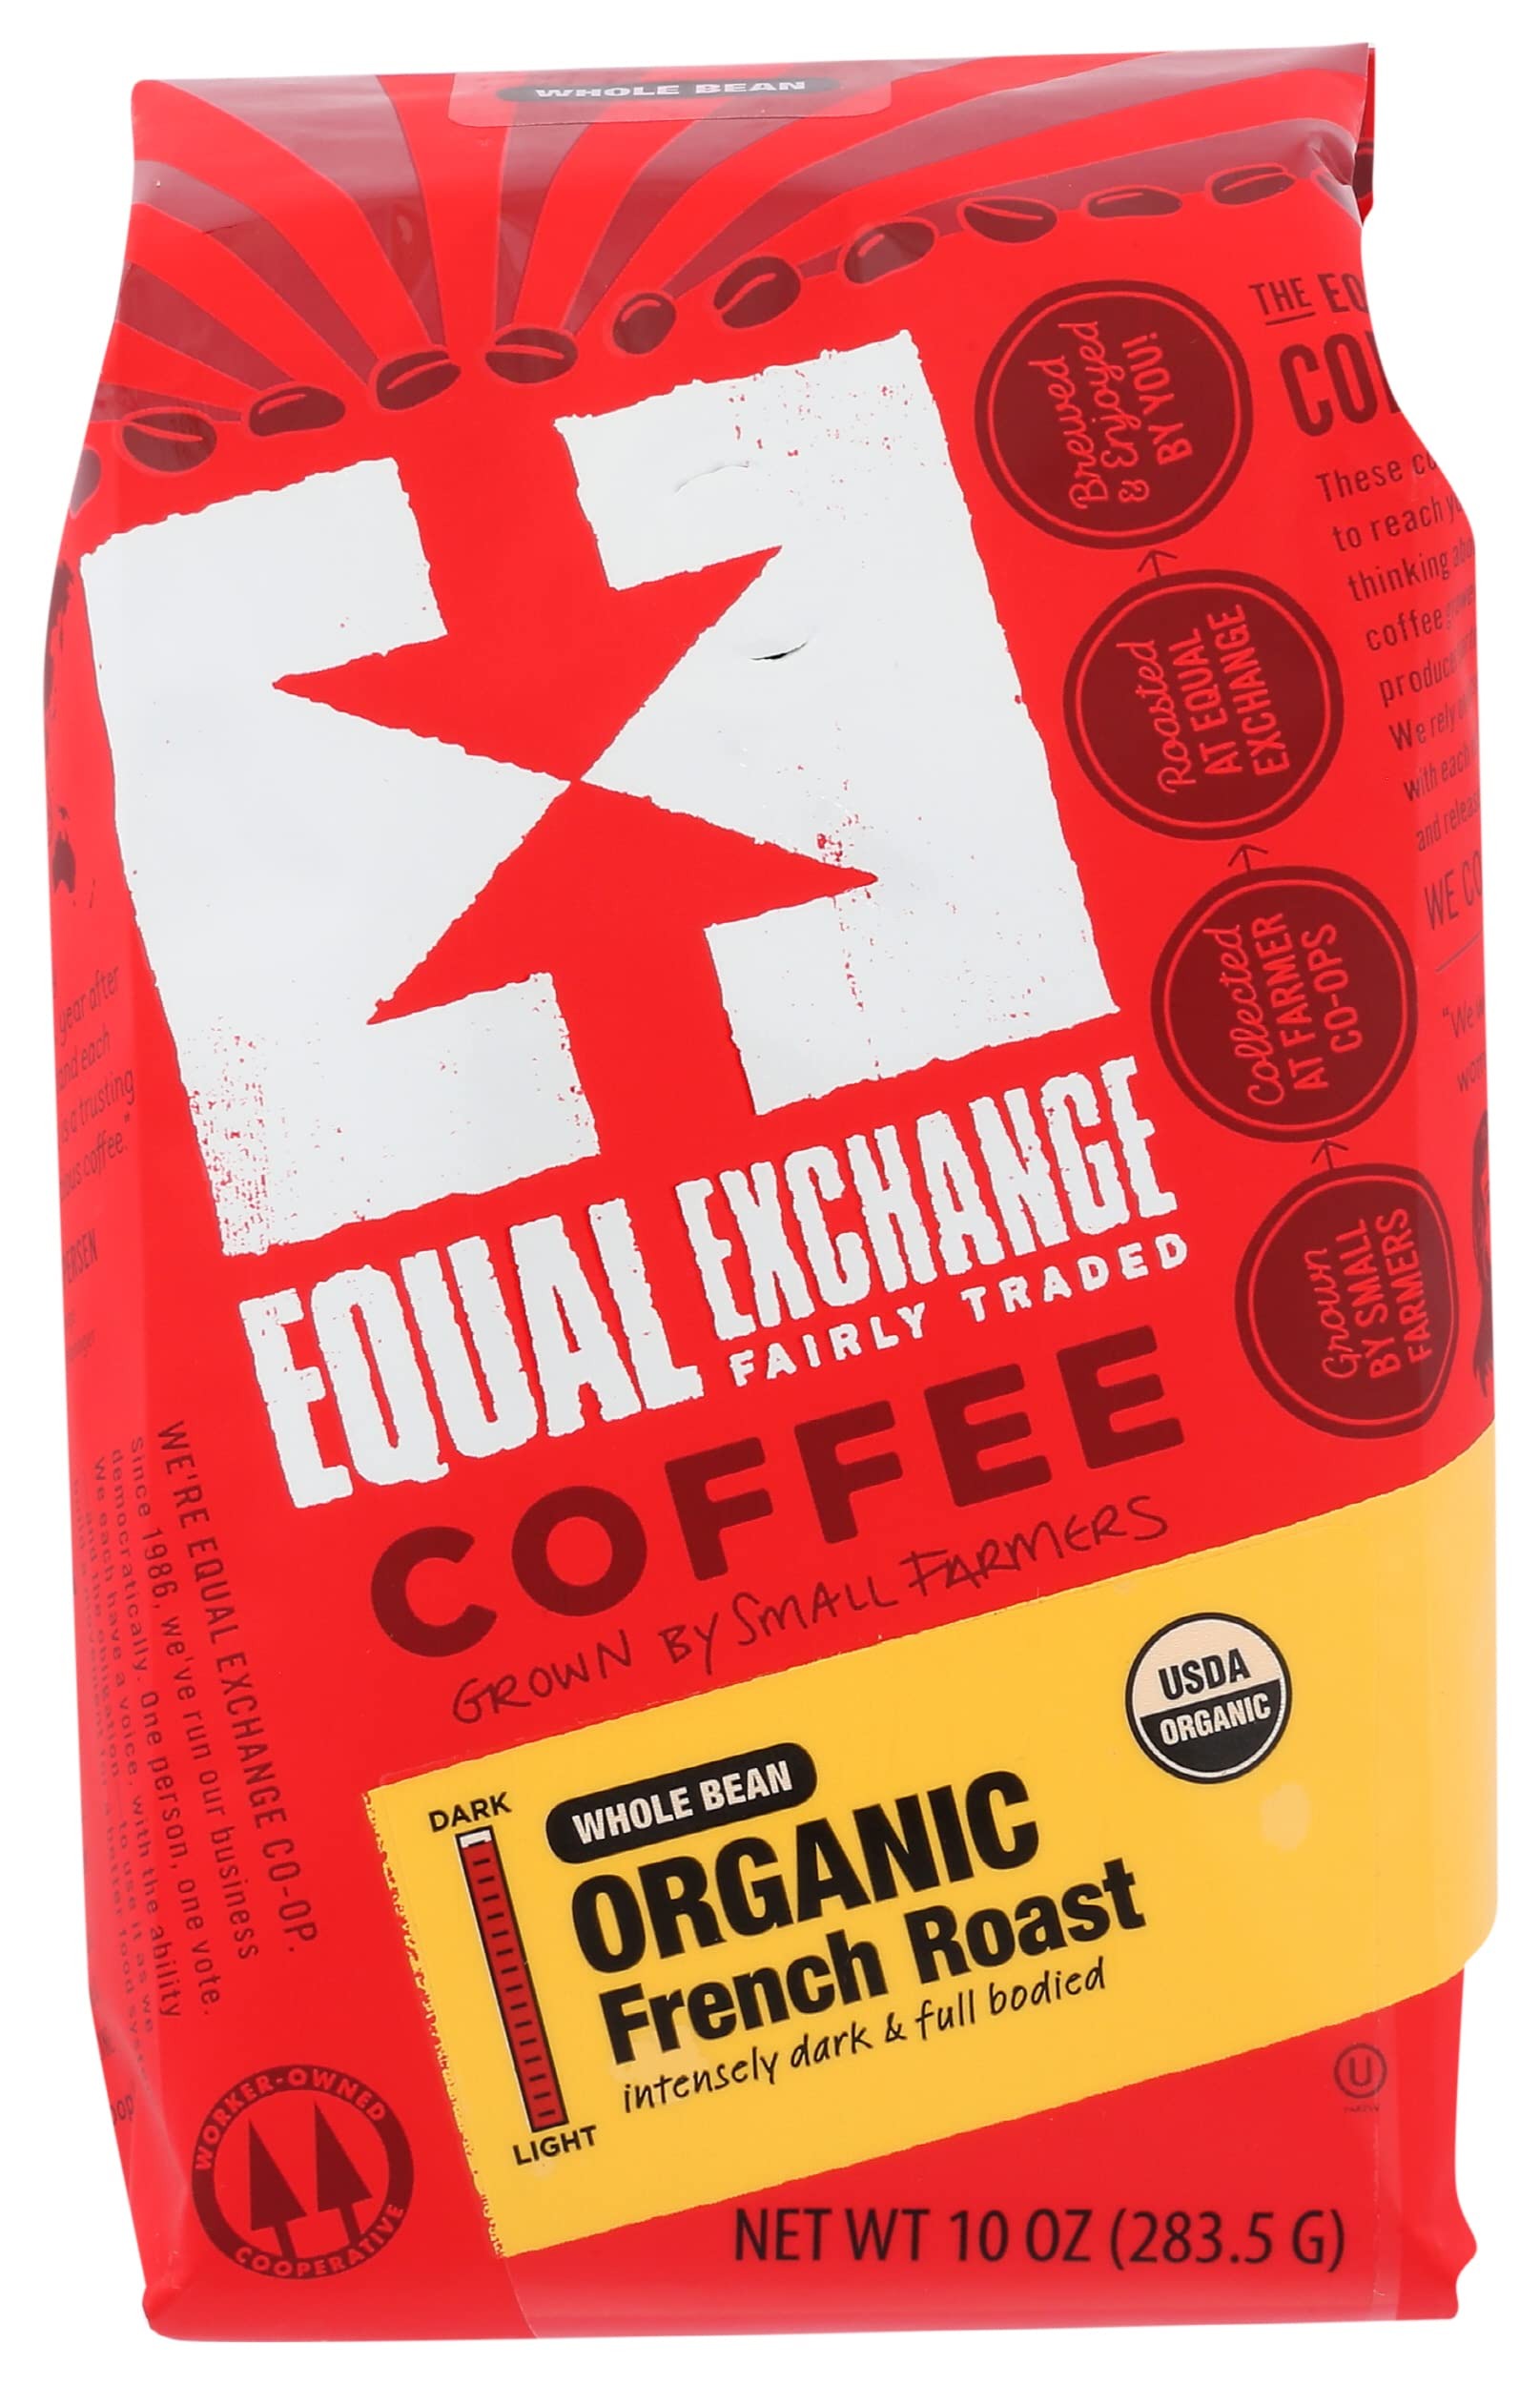
Item Name: Equal Exchange Organic Dark French Roast Whole Bean Coffee, No Added Flavoring, 10 Ounce (Pack of 6)
Bullet Point: Equal Exchange Organic Dark French Roast Whole Bean Coffee, No Added Flavoring, 10 Ounce (Pack of 6)
Value: 60.0
Unit: Ounce

Price: 95.84